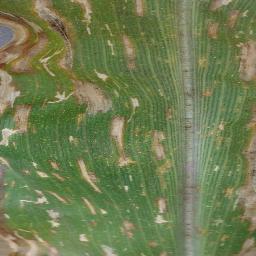
Label: Corn_(Maize)___Gray_Leaf_Spot_(Cercospora)